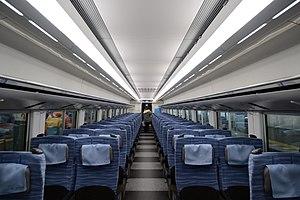
La série E353 est un type de rame automotrice exploitée par la compagnie East Japan Railway Company.